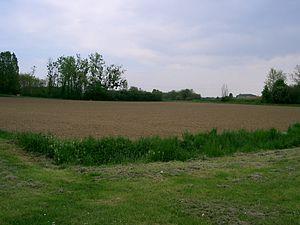
Emplacement de l'abbaye de Molaise détruite (Ecuelles - Saône-et-Loire , France). On devine en haut à gauche la chapelle Saint Louis édifiée au XIXe siècle en souvenir.
L’abbaye de Molaise était une abbaye de moniales cisterciennes située au hameau de Molaise sur la commune actuelle d'Écuelles, à vingt-cinq kilomètres au nord-est de Chalon-sur-Saône entre Seurre et Verdun-sur-le-Doubs, en Saône-et-Loire, dans le diocèse de Chalon-sur-Saône.